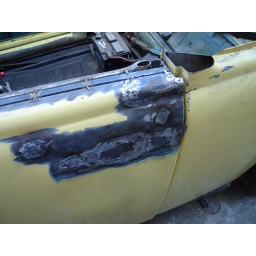
Here is the shaved handle plus one of the top openings from the window frame all welded in and ground down.